Holy Grail

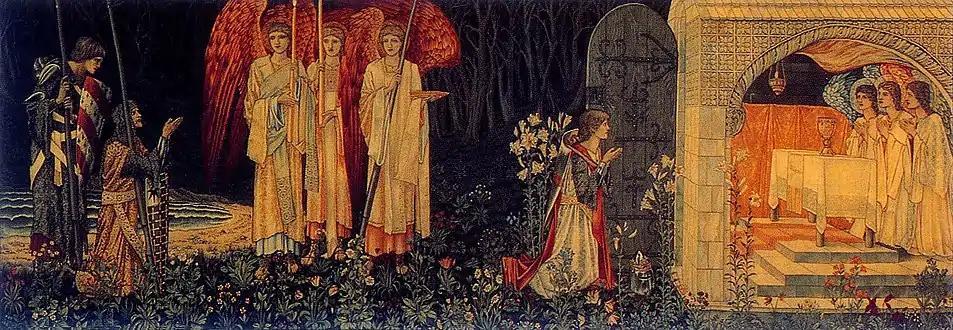

The literature surrounding the Grail can be divided into two branches. The first concerns King Arthur's knights visiting the Grail castle or questing after the object: